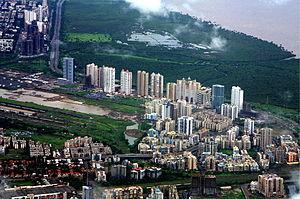
Navi Mumbai ou Nouvelle Bombay est une ville jumelle de la ville de Mumbai, en Inde. C'est la plus grande nouvelle ville planifiée dans le monde, avec une superficie de 344 km².